Area codes 519, 226, 548, and 382

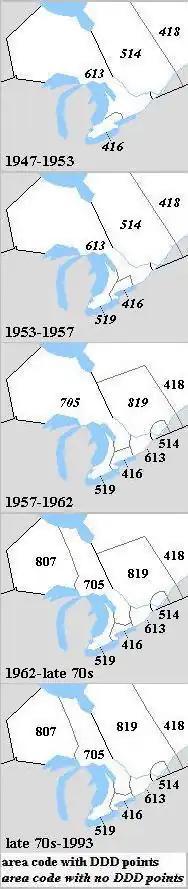
Evolution of area codes in Ontario and southwestern Quebec

Area code 519 was created in 1953 by a split of two numbering plan areas (NPAs), from the western portion of 416 and the southwestern portion of 613. In 1957, parts of 519 and 613 formed area code 705.